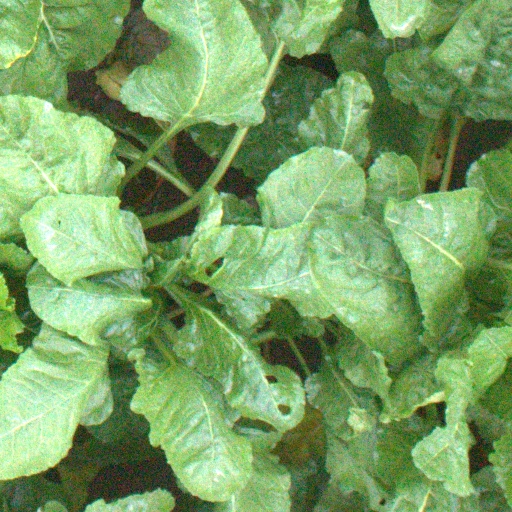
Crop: sugar beet